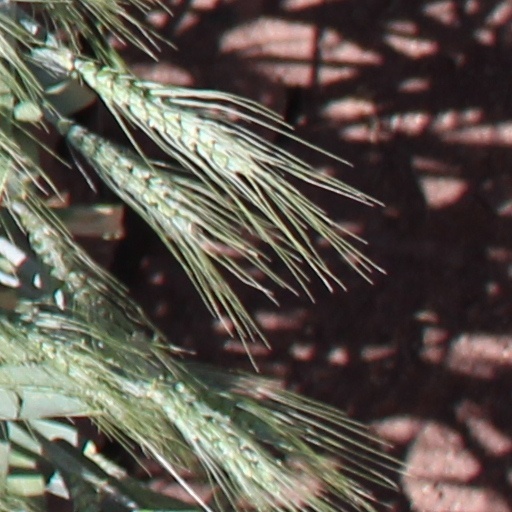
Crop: wheat